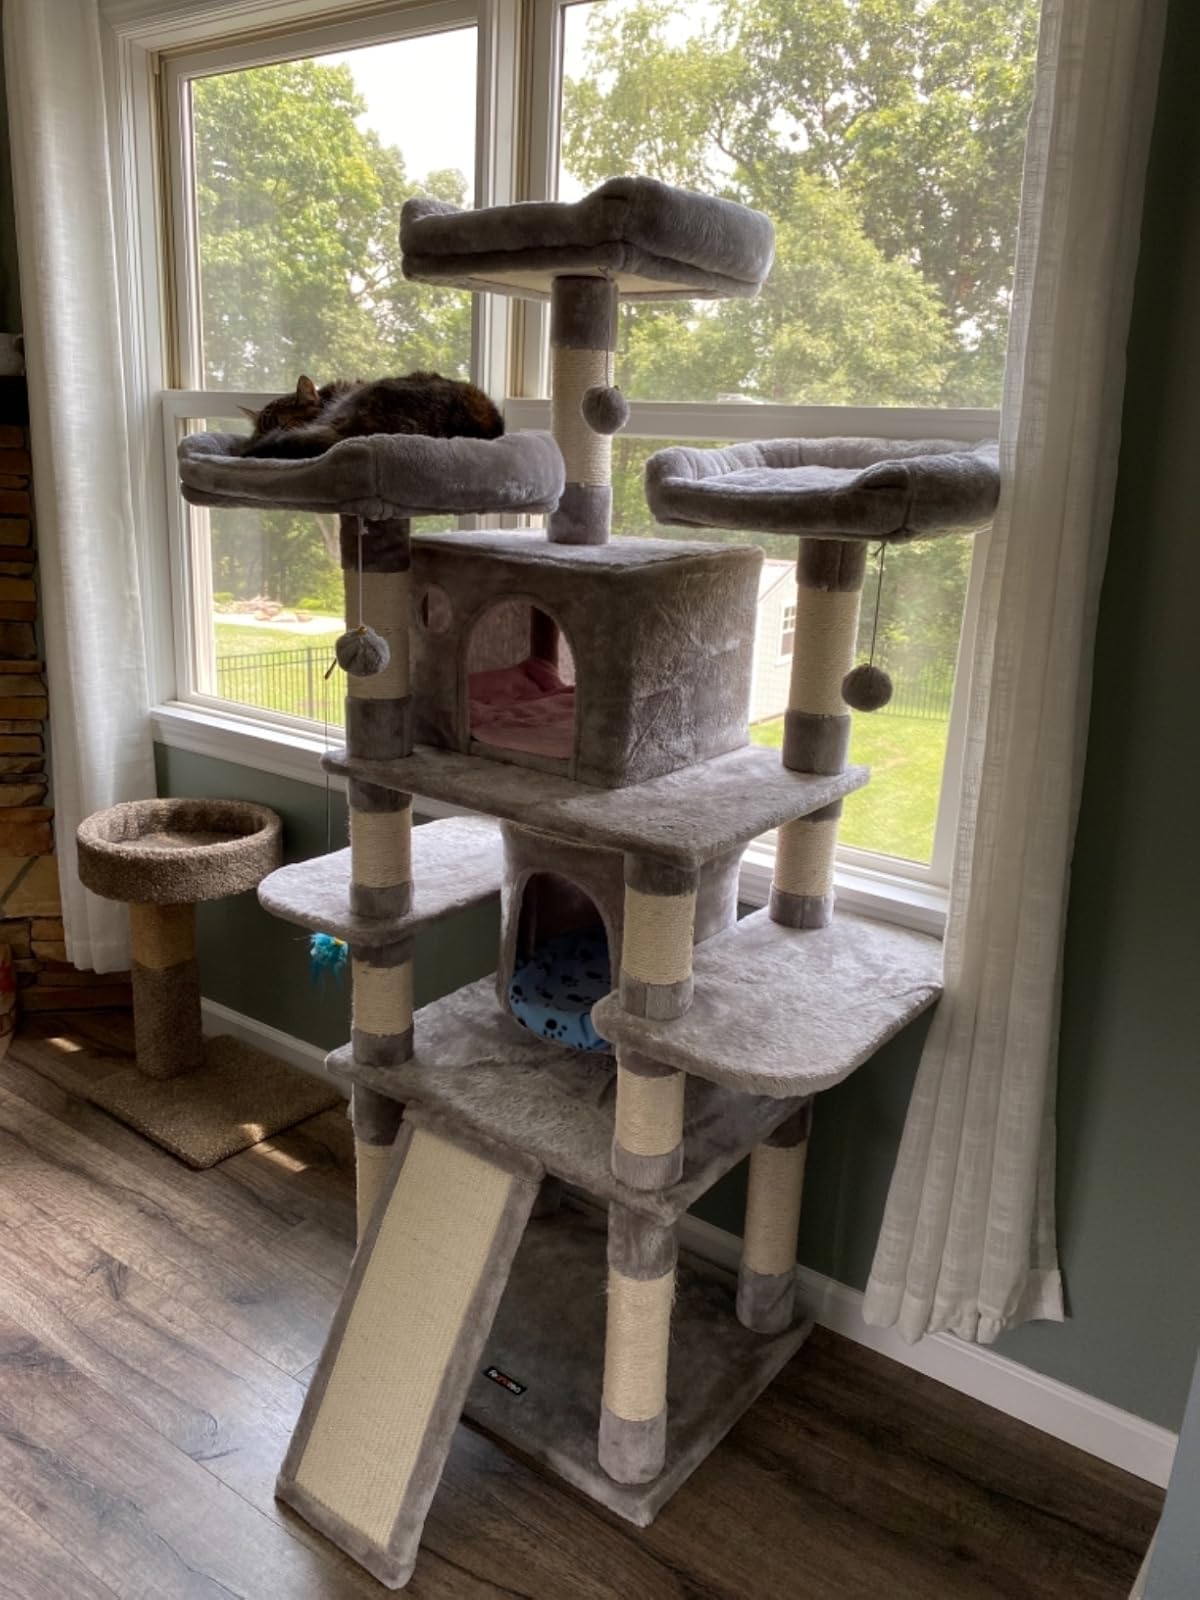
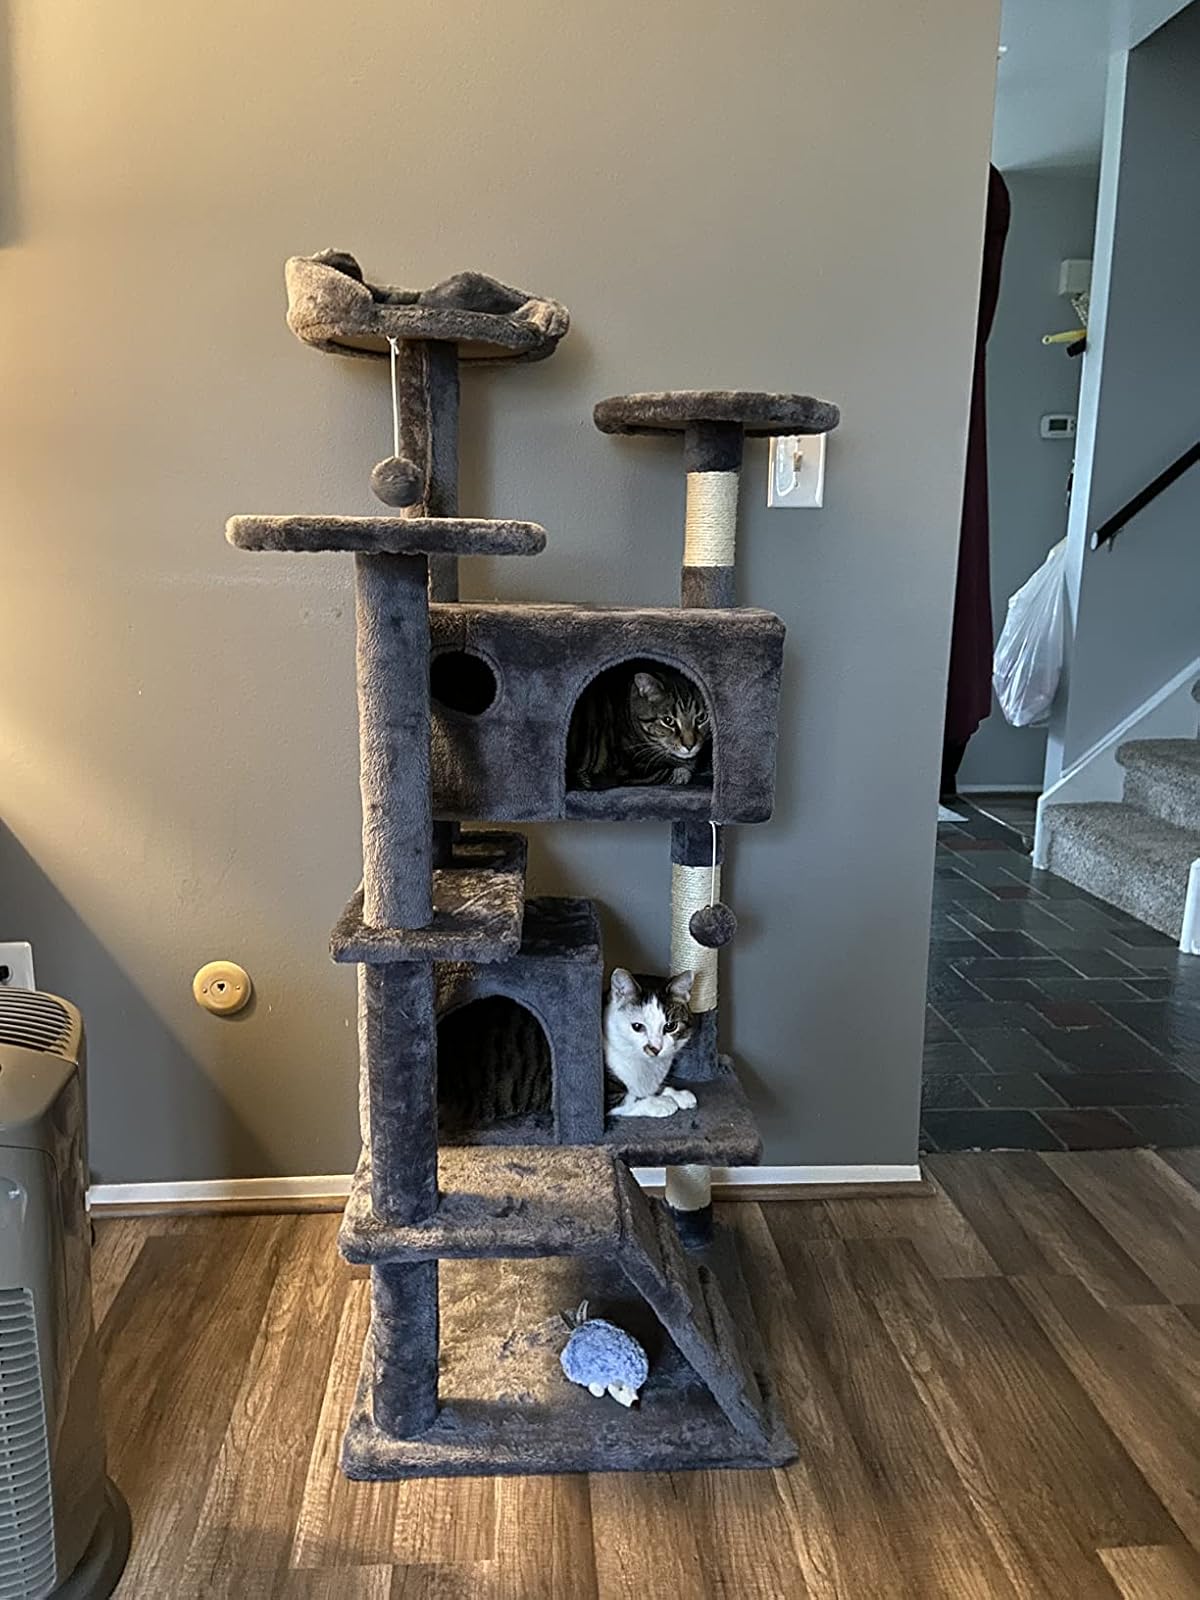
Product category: items_cat tree
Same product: no